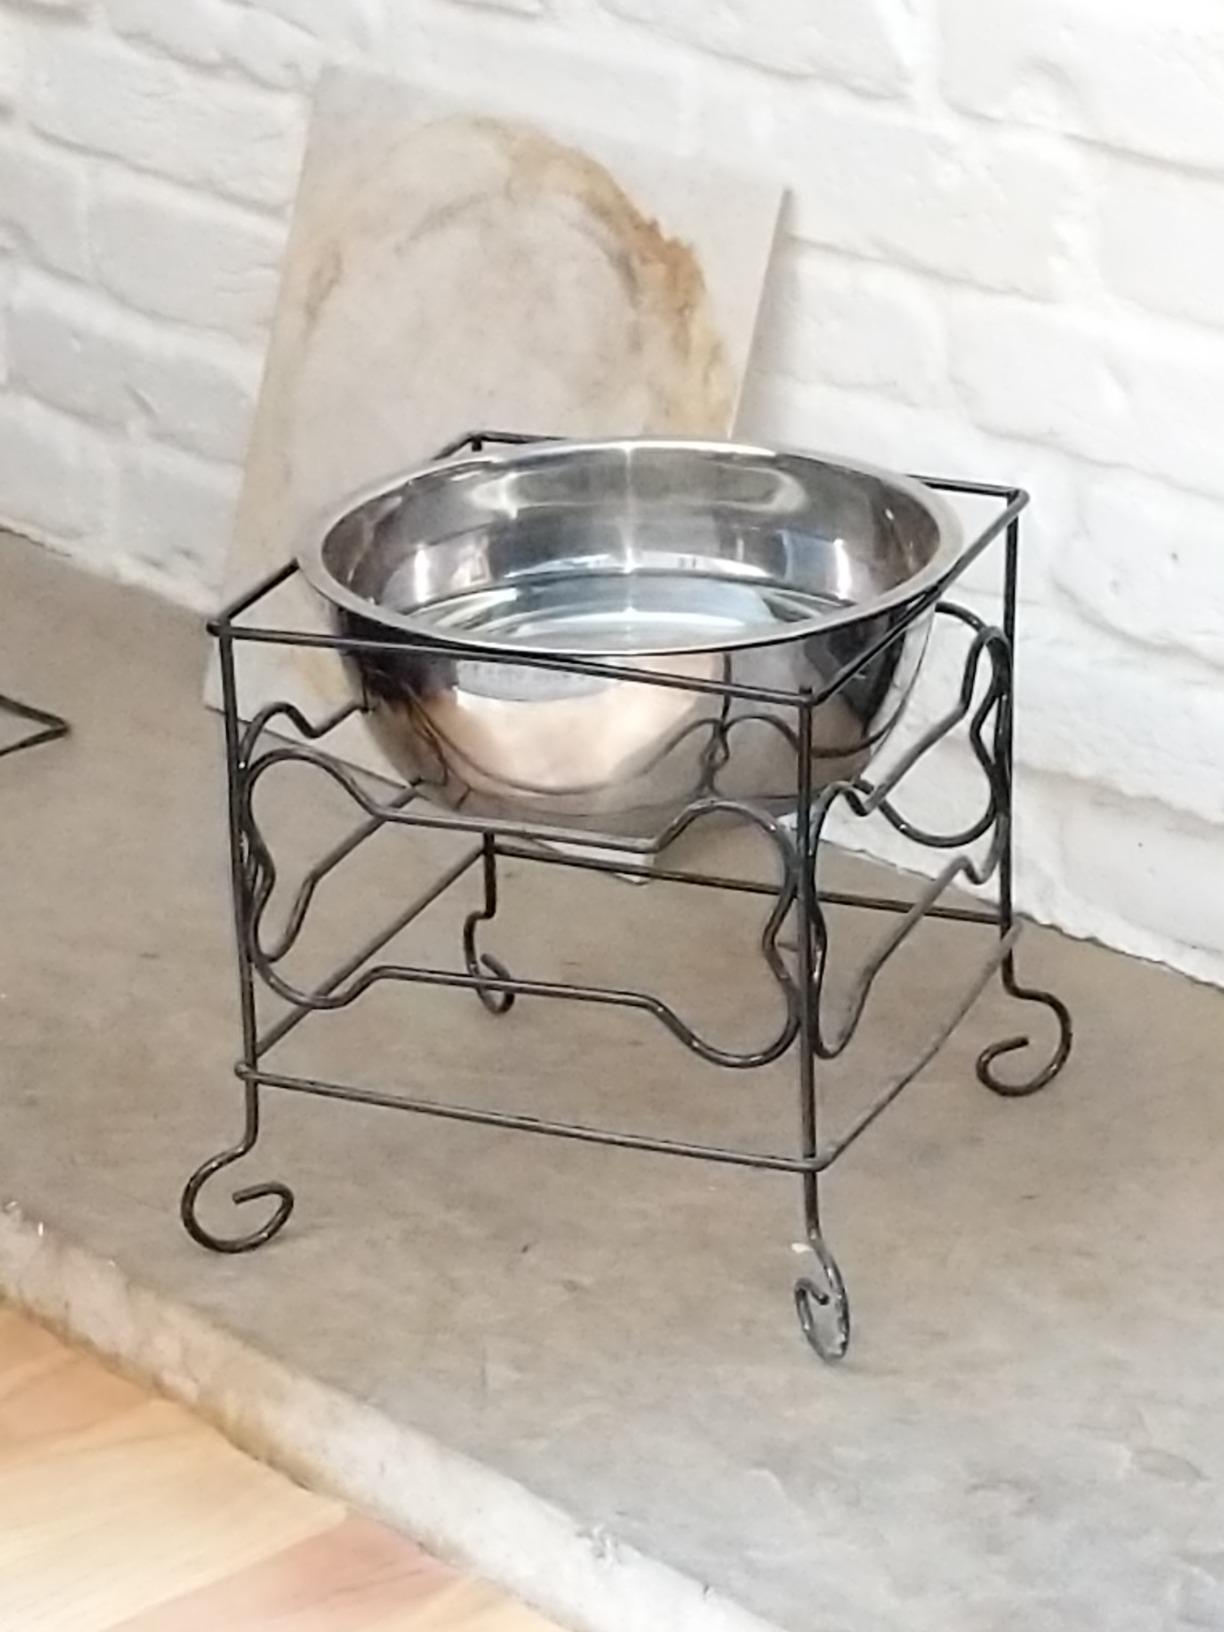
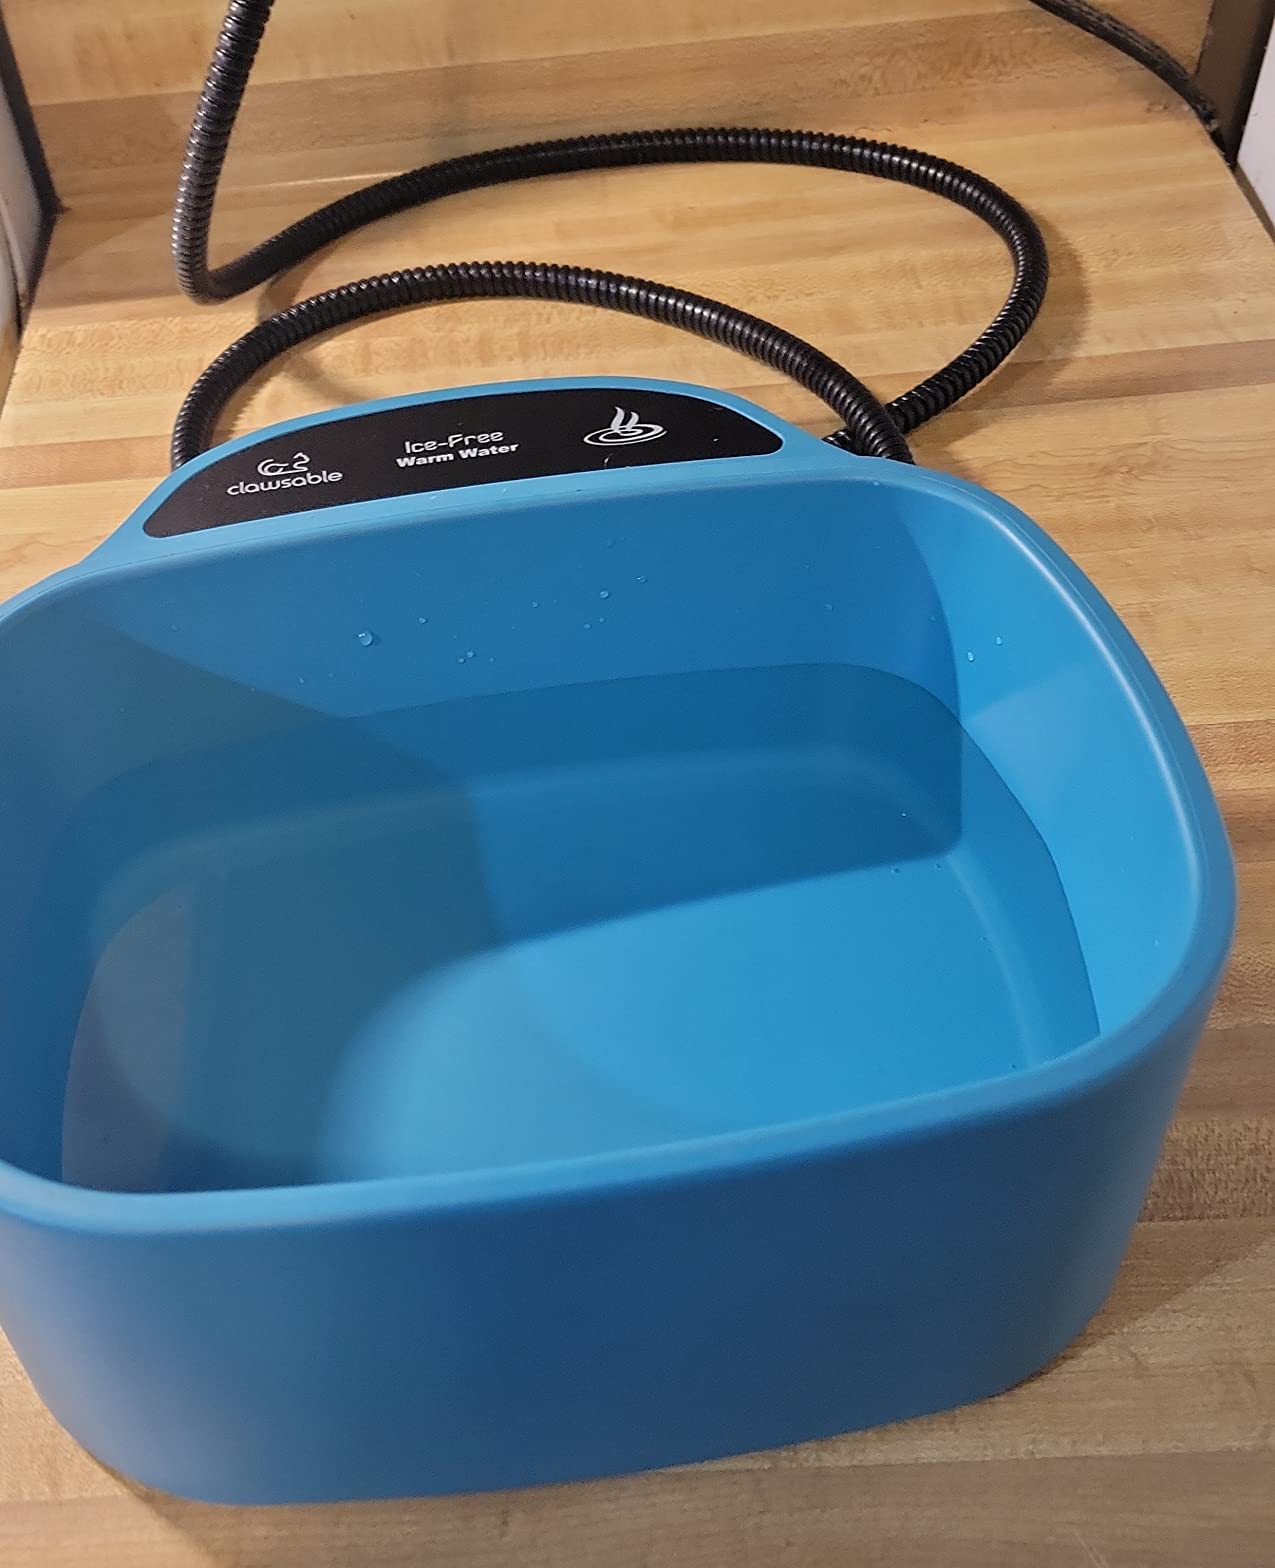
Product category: items_bowl
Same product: no